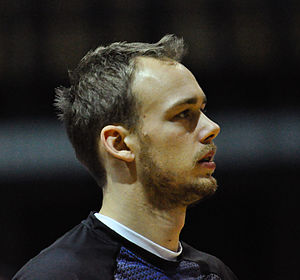
Henrik Toft Hansen
Henrik Toft Hansen er en dansk håndboldspiller, der fra juli 2018 spiller for det franske Paris St. Germain Handball, hvortil han kom fra SG Flensburg-Handewitt i den tyske Bundesliga, og tidligere fra HSV Hamburg.